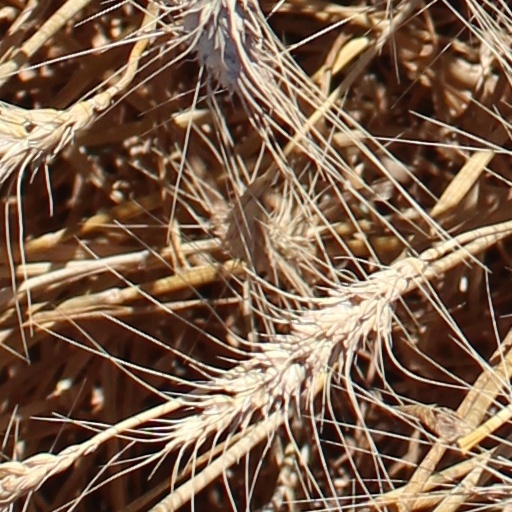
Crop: wheat